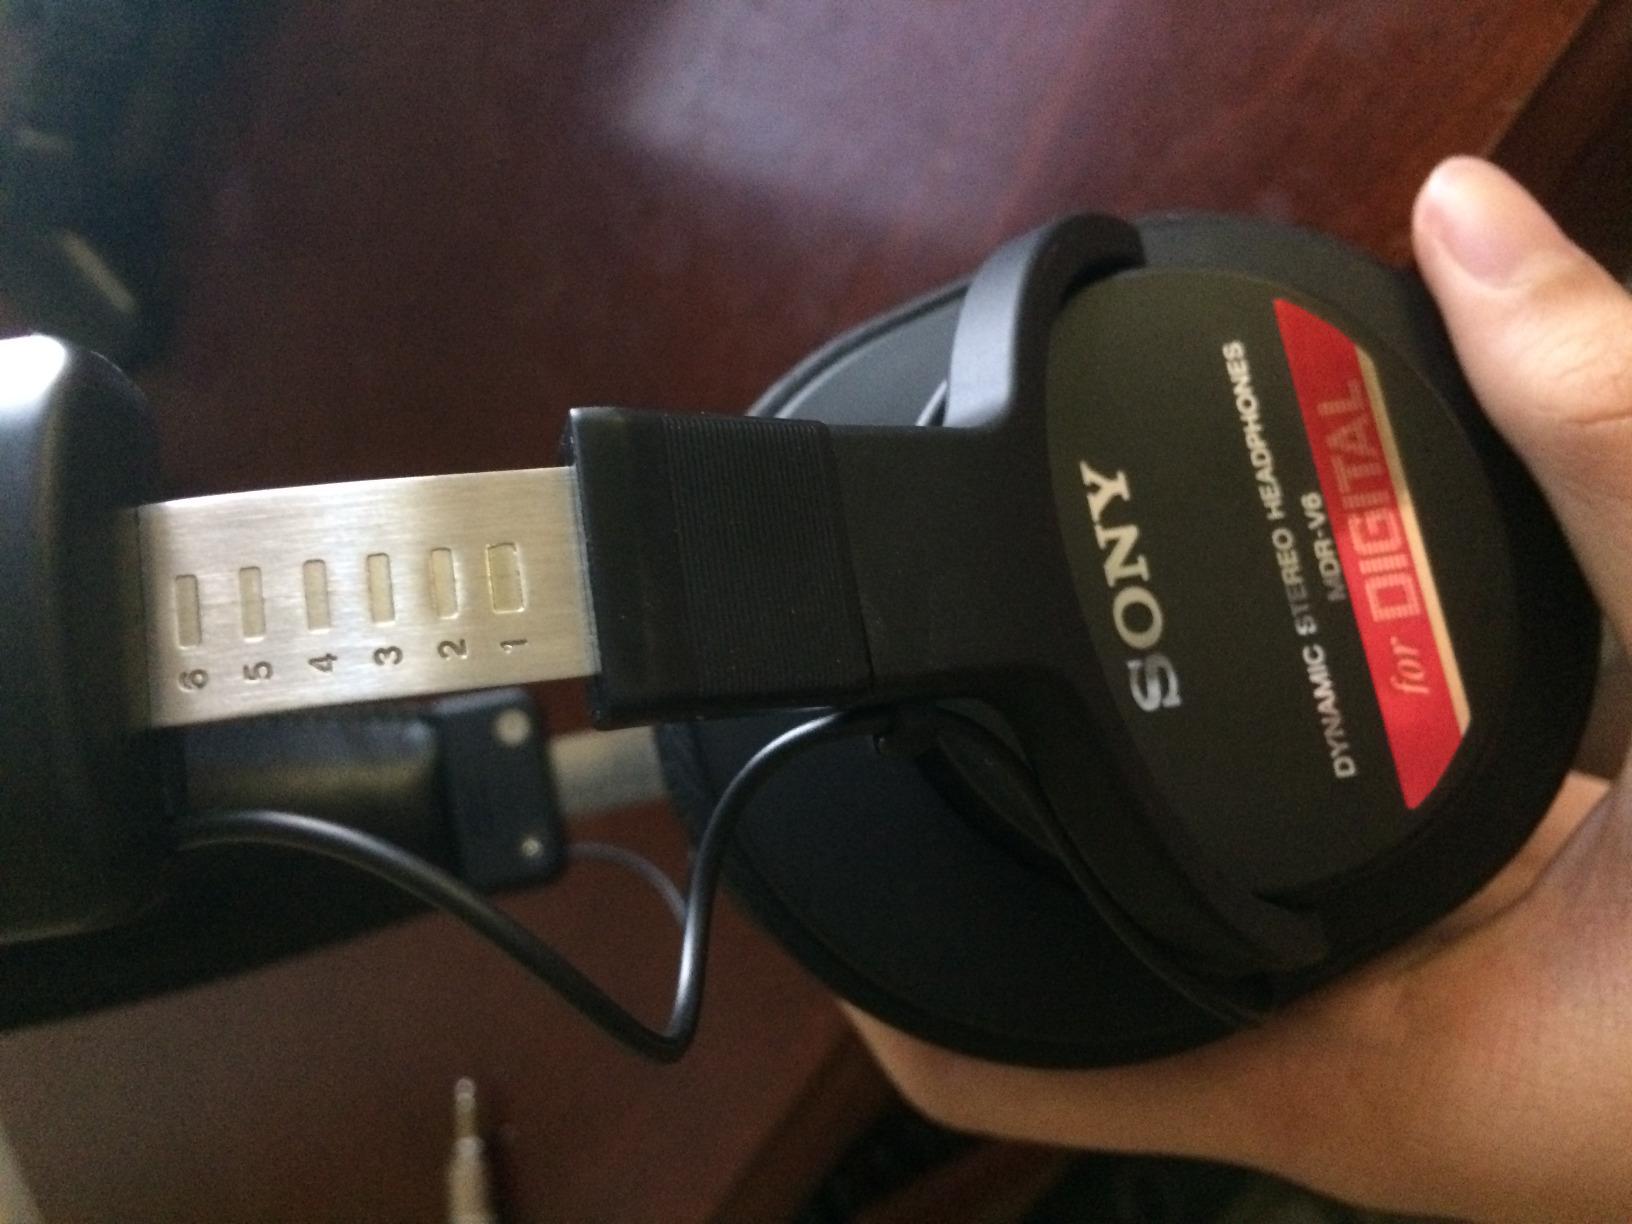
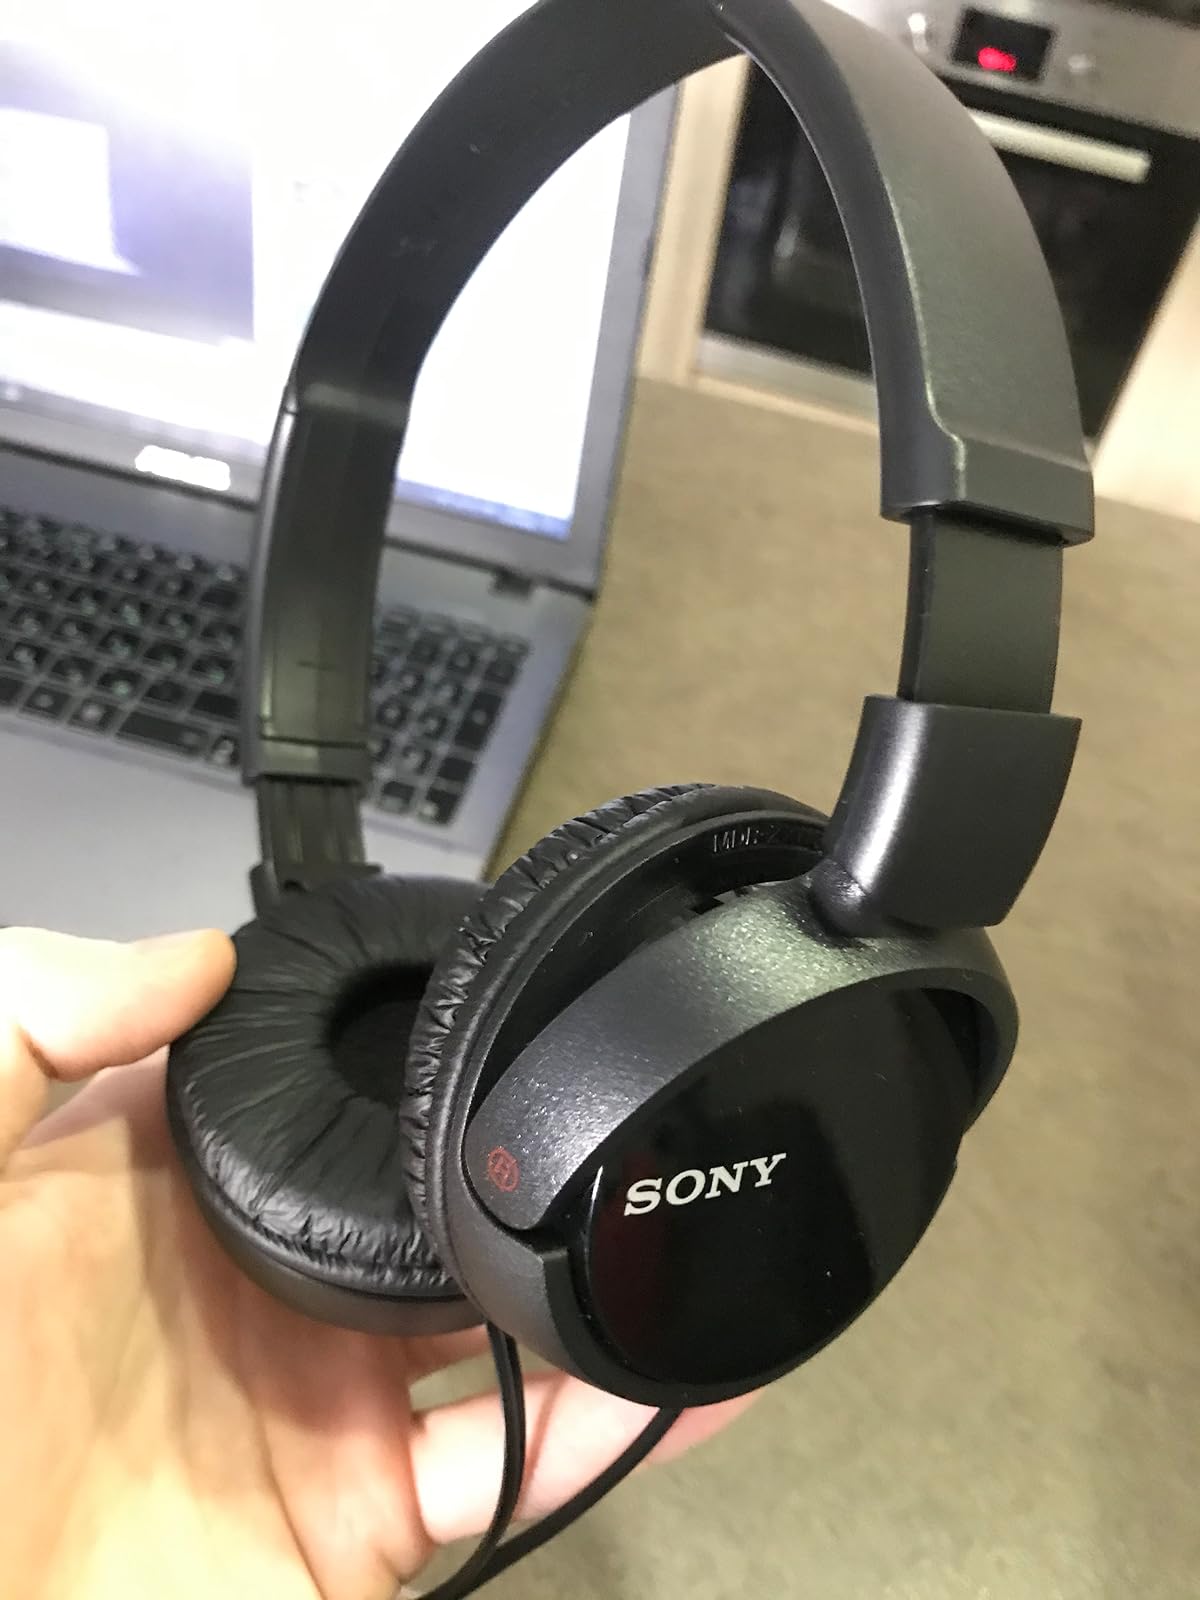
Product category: headphones
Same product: no